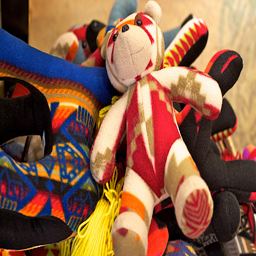
A stuffed teddy bear is sitting on a pile of stuffed animals.
A teddy bear is sitting on a pile of stuffed animals.
The teddy bears are in a pike in the room.
A red, brown, and white teddy bear is near other stuffed animals.
Some stuffed animals stacked together with other bright colored objects.